Subcamp

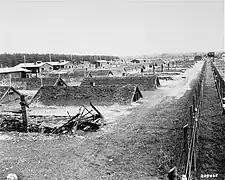
The earth huts in Kaufering concentration camp in which prisoners were housed

At the onset of war, the SS increasingly employed concentration camp prisoners in armaments factories. In some cases, the prisoners were accommodated in a hodge-podge of makeshift sleeping areas; in other cases, the SS forced them to erect the camp including the watchtowers and fences. Many such subcamps ("KZ-Außenlager") were laid out in similar fashion to the concentration camps. There were also SS camp commanders ("SS-Lagerführer") and prisoner functionaries such as the "camp senior" ("Lagerältester") or "block senior" ("Blockältester").